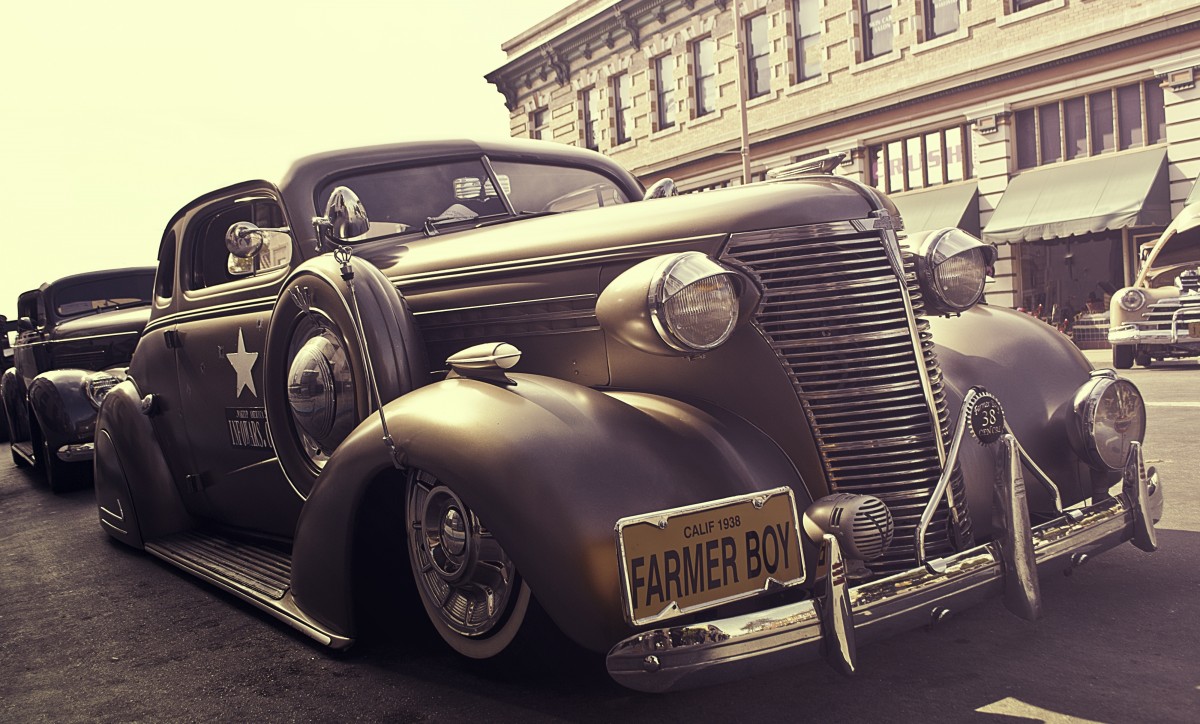
Tags: motor vehicle, vintage car, classic, antique car, hot rod, land vehicle, touring car, automobile make